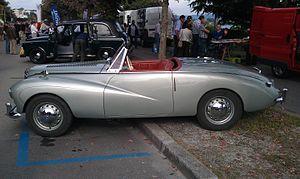
Thrupp & Maberly fut une entreprise britannique de carrosserie basée dans le West End de Londres, en Angleterre. Fabricants de carrosses de la Reine Victoria, ils fonctionnèrent pendant plus de deux siècles jusqu'en 1967, appartenant alors au Groupe Rootes, qui dut cesser ses activités suite aux grèves sauvages de la fin des années soixante.